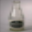
Label: bottle